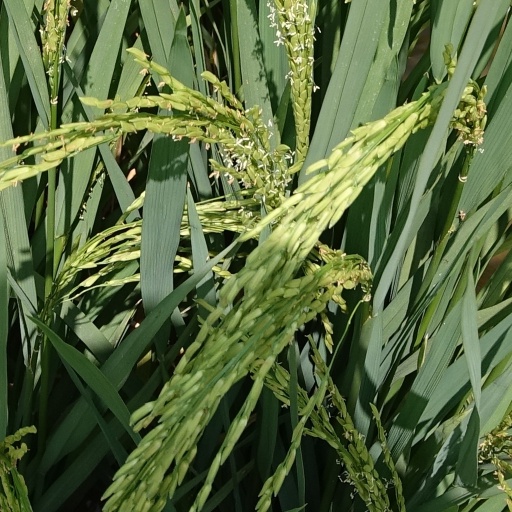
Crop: rice